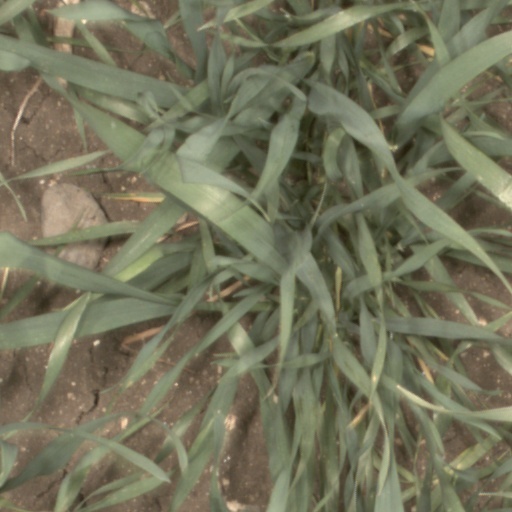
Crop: wheat